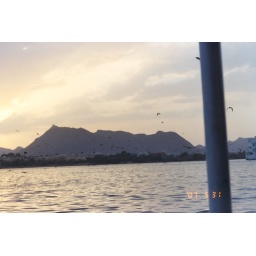
The famous lake in Udaipur -- those are fruit bats flying